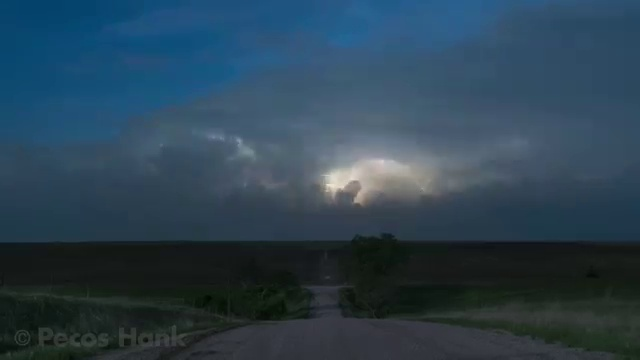
Fire: no
Smoke: no